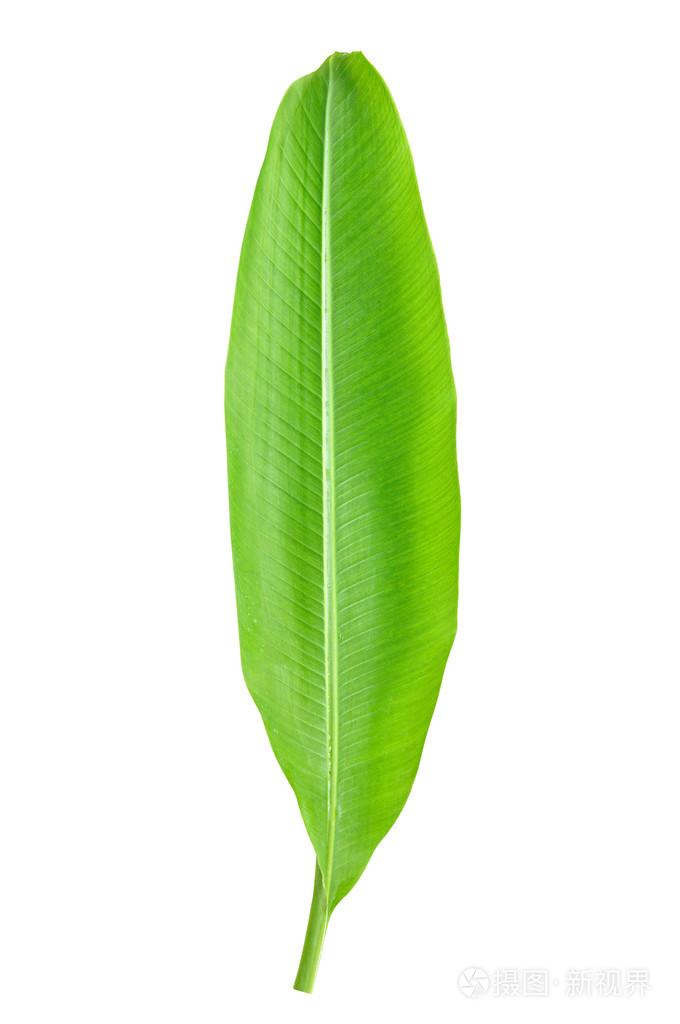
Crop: unknown
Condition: banana